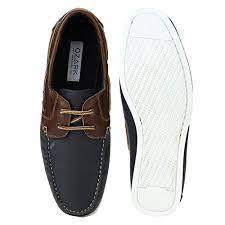
Label: Boat